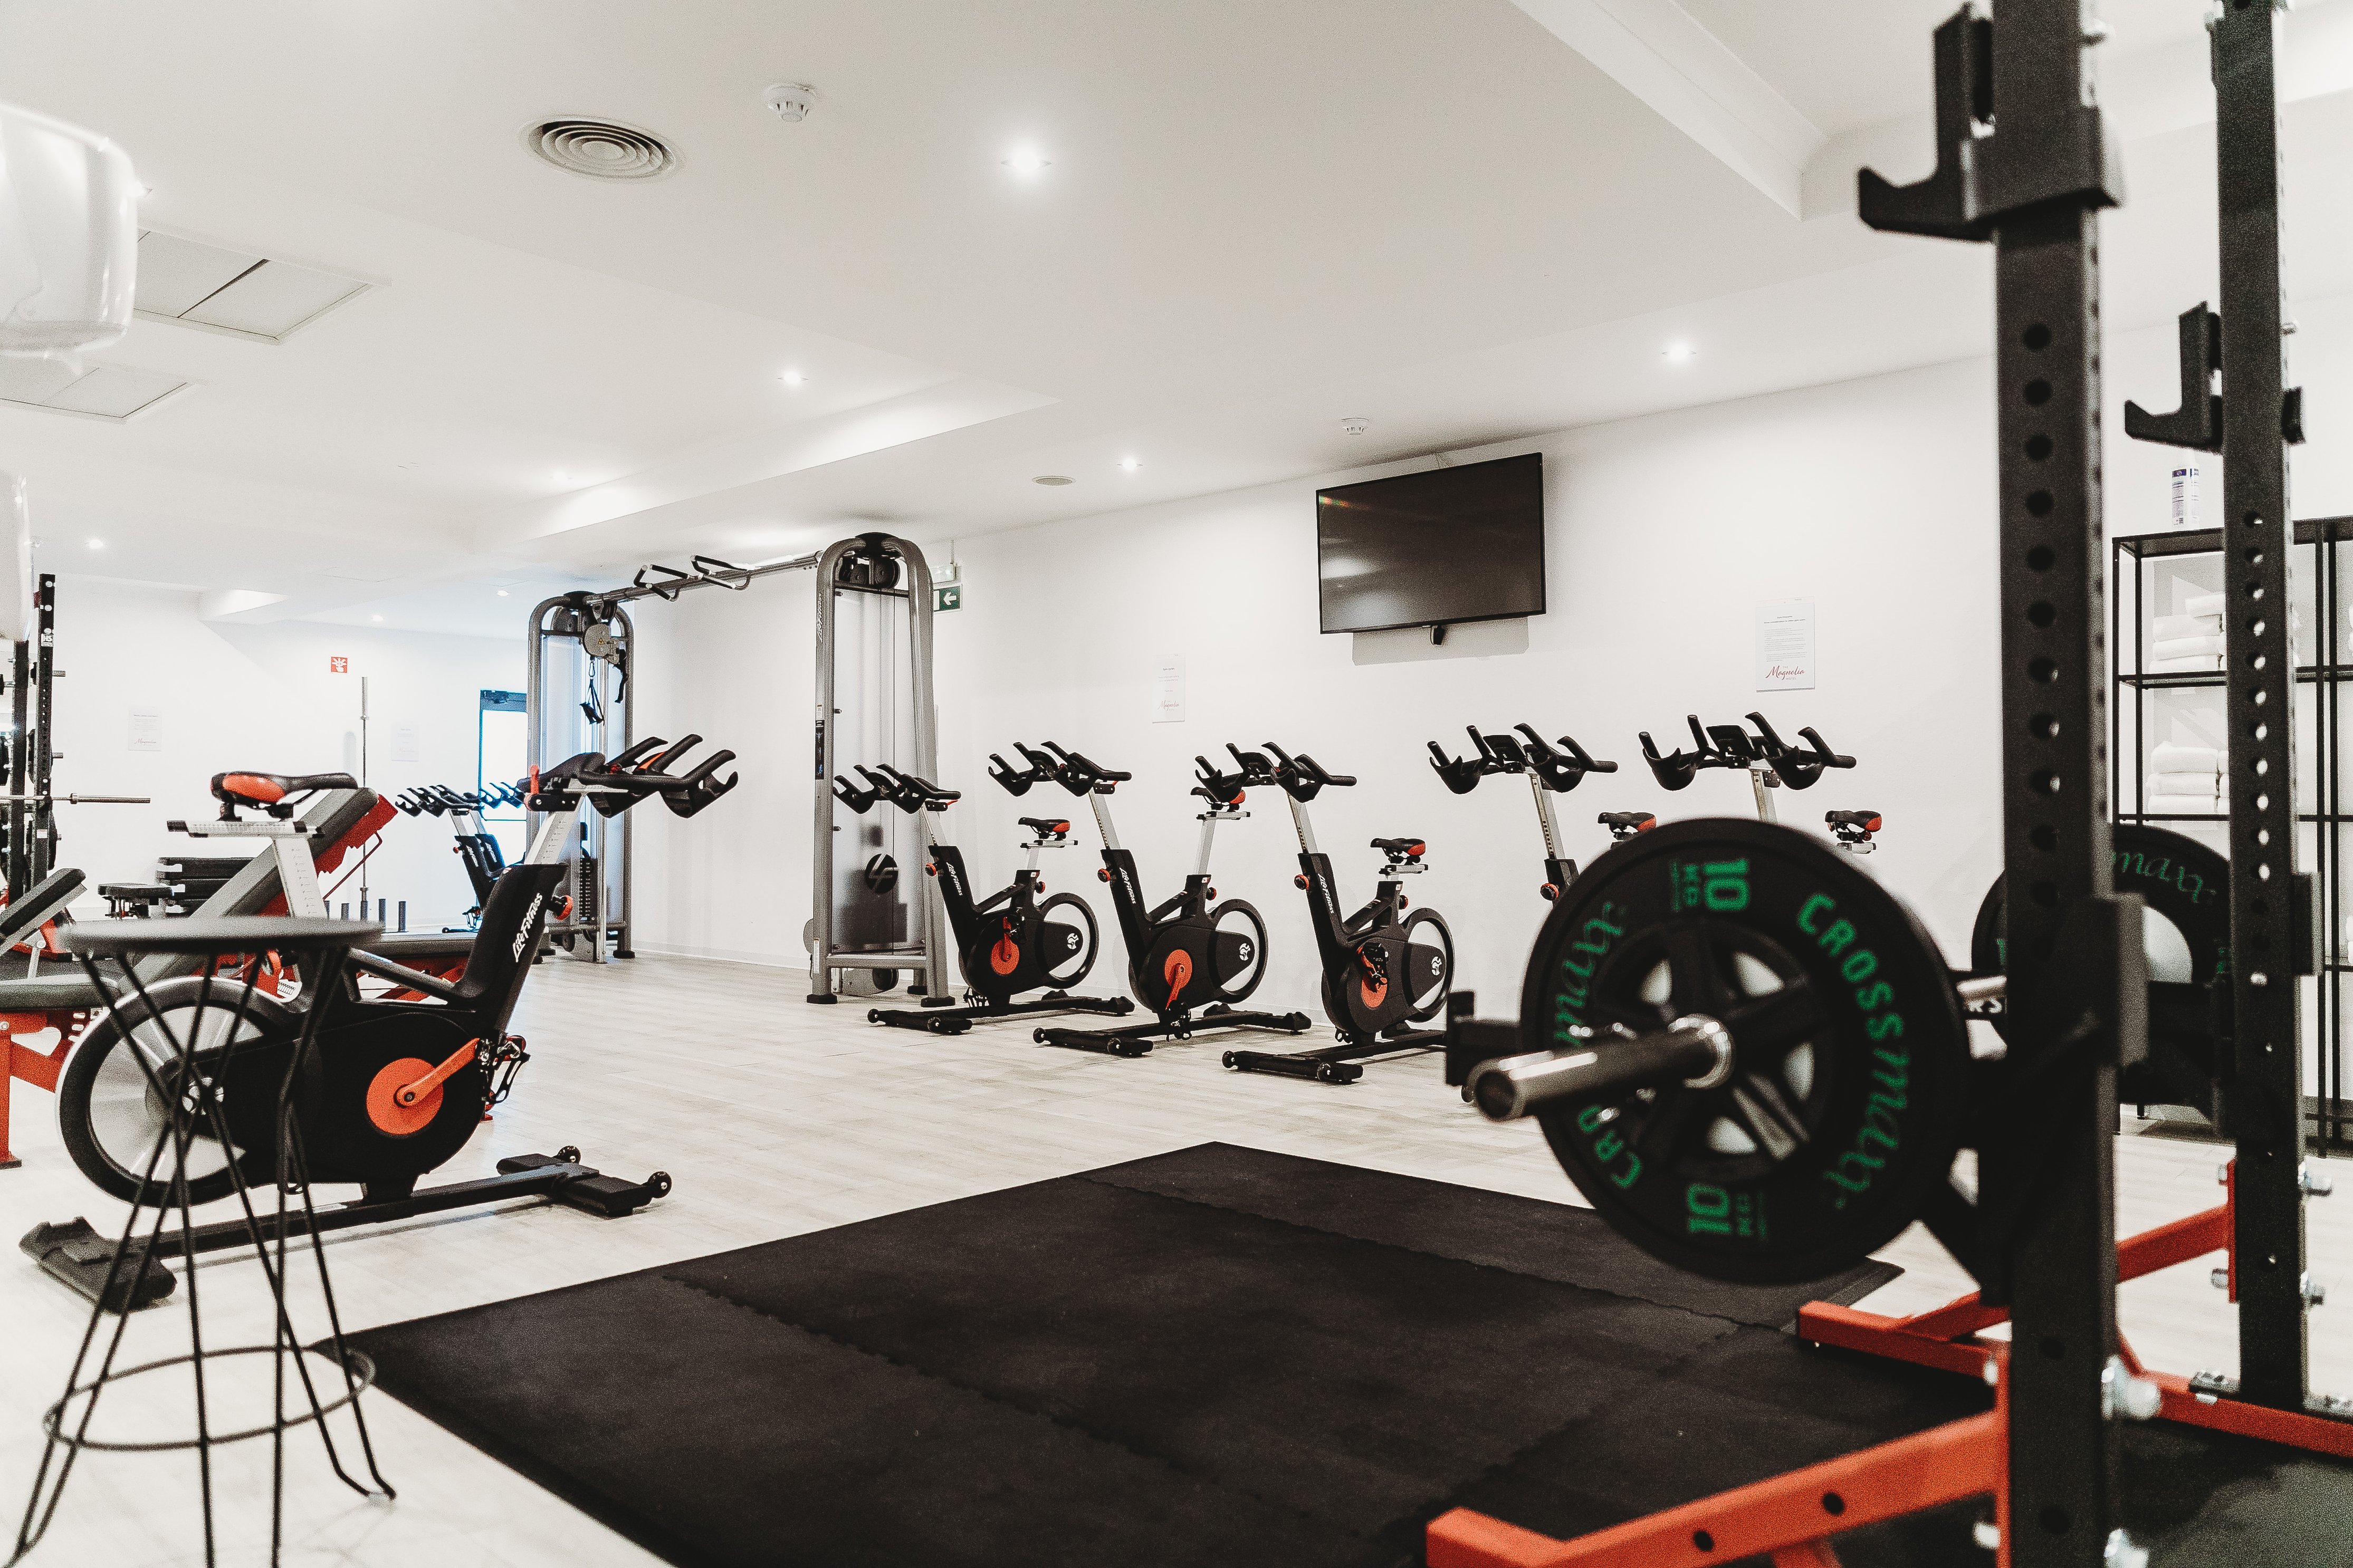
gym, room, physical fitness, sport venue, Weightlifting machine, weight training, strength training, crossfit, exercise equipment, barbell, exercise, bench, sports training, exercise machine, training, sports equipment